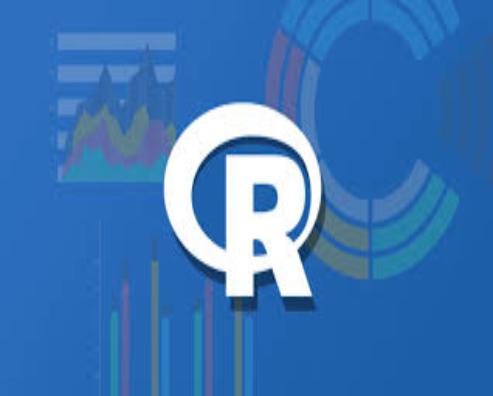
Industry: Clothes